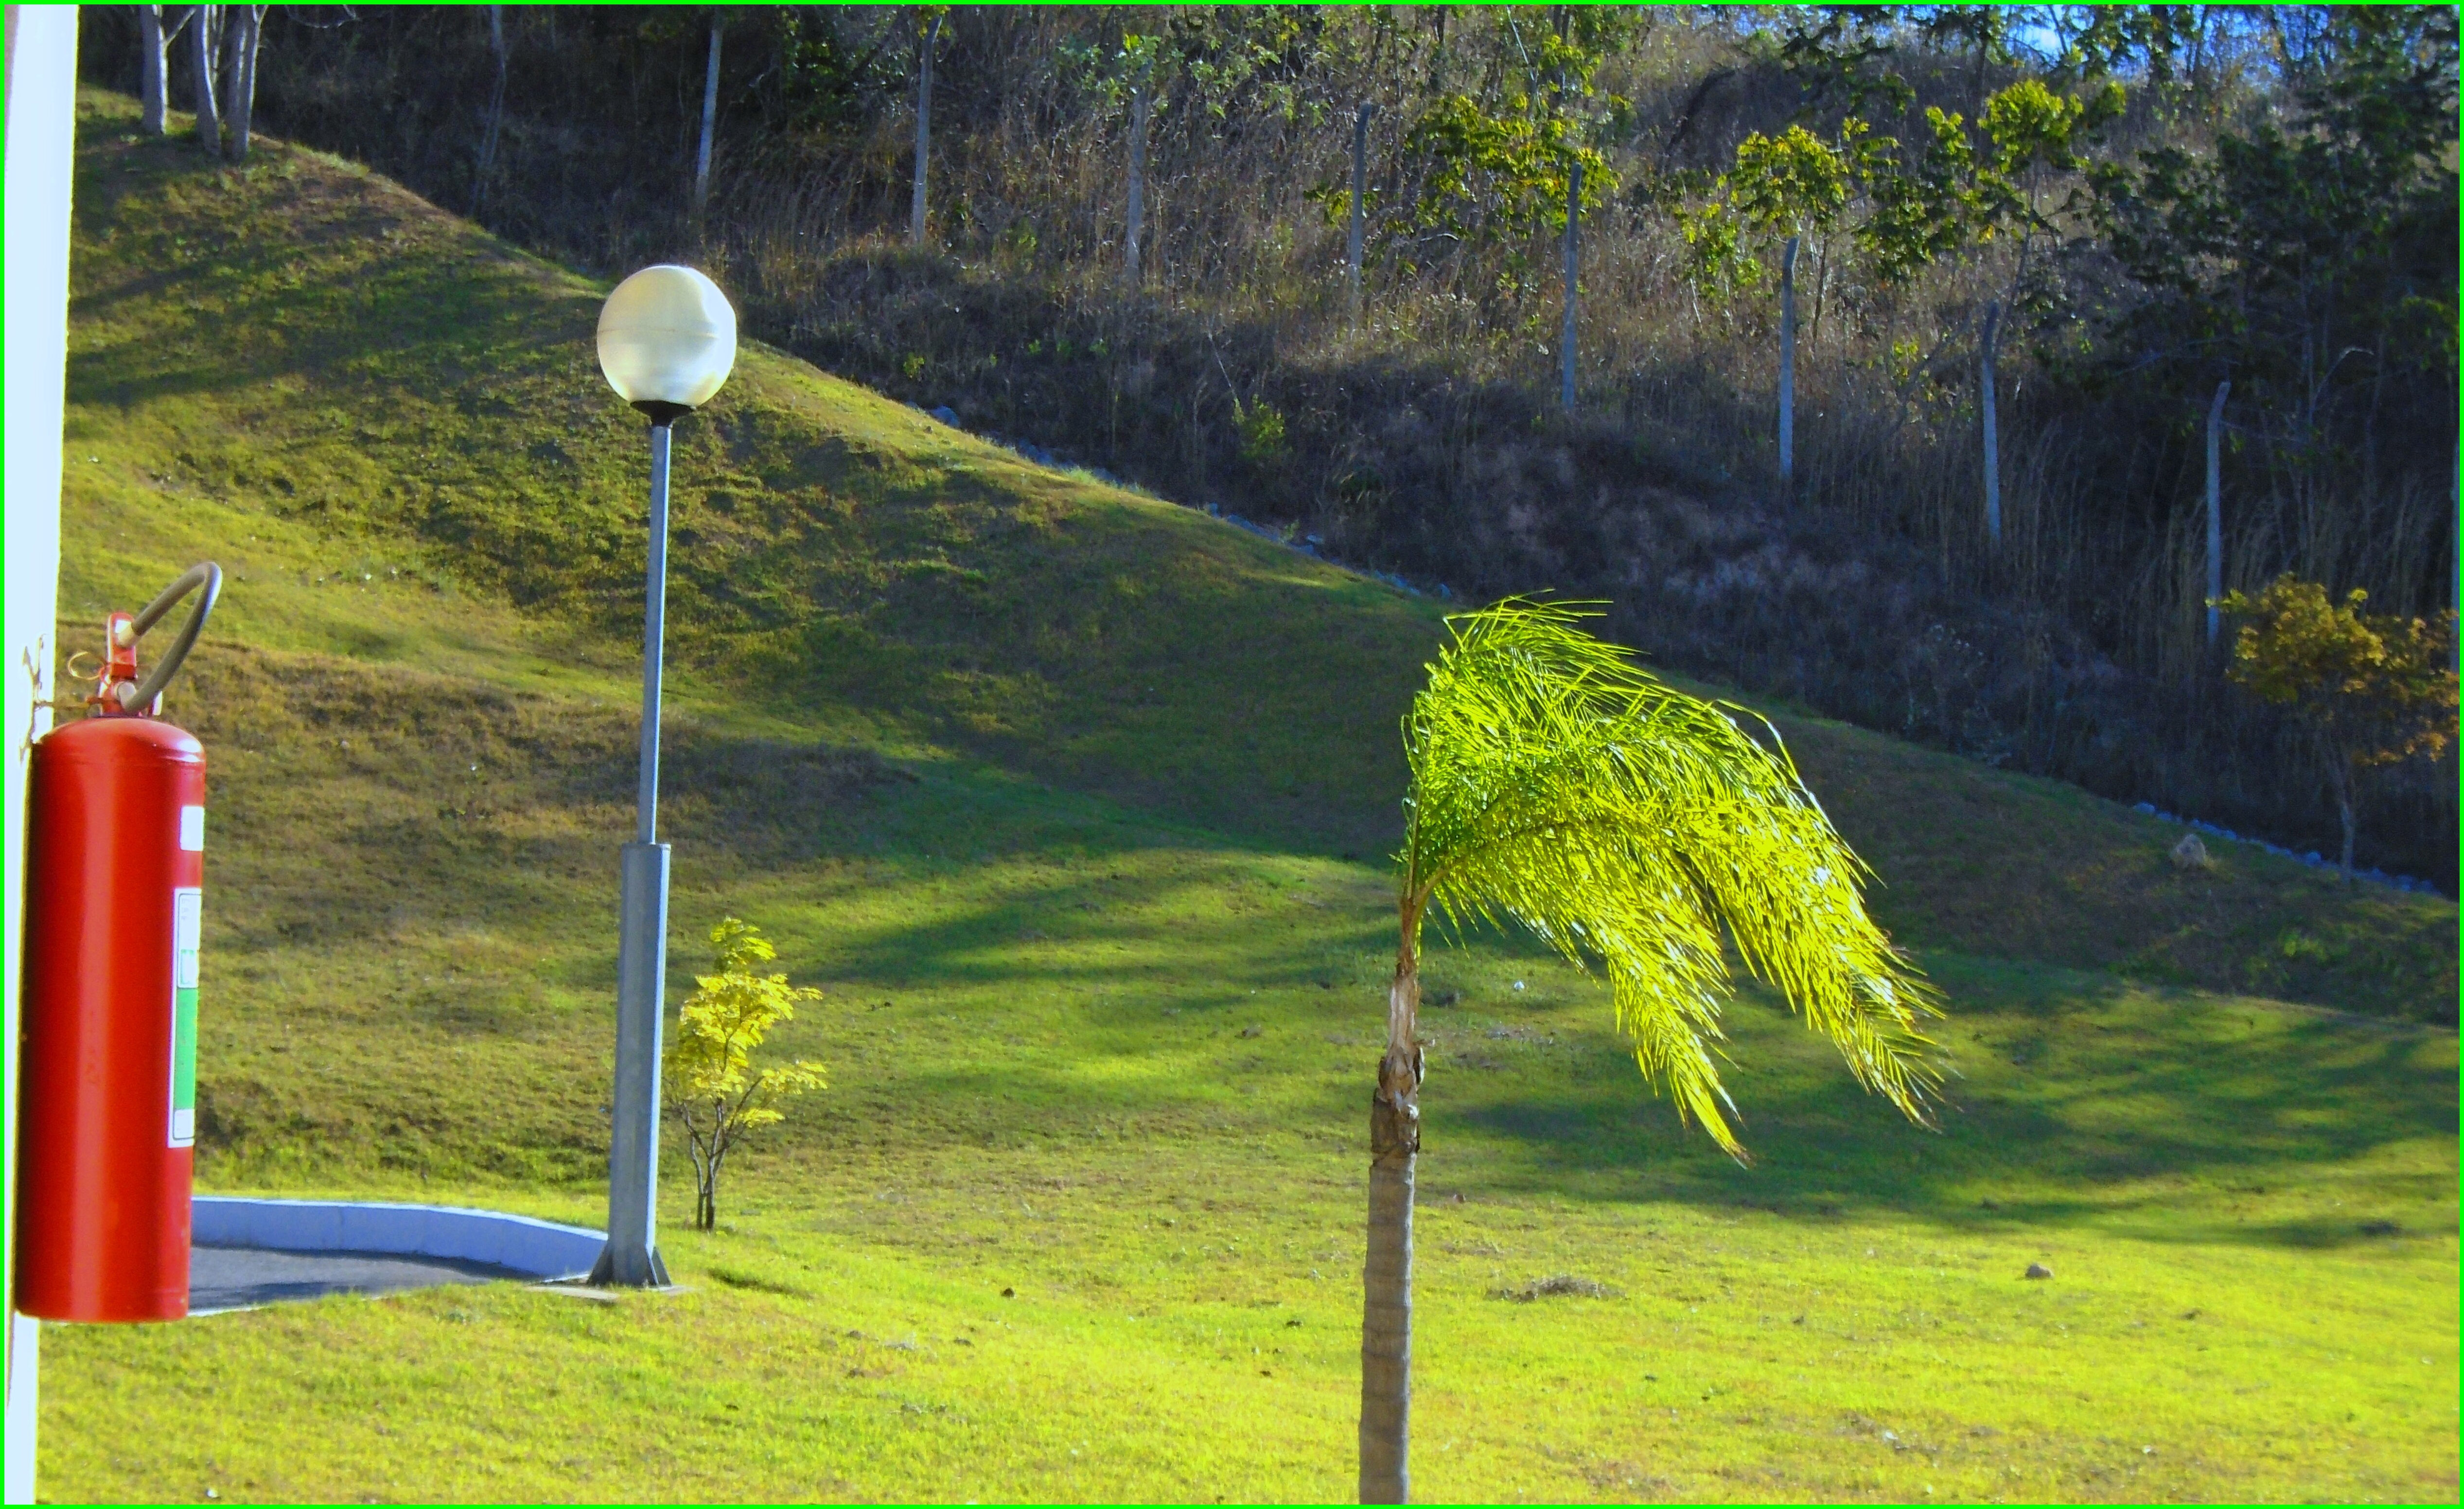
tree, grass, light, sky, sun, lawn, meadow, leaf, green, reflection, red, color, explorer, blue, object, yellow, lighting, world, art, background, single, eye, composition, surreal, beautiful, shot, woodland, brazil, colored, tones, interesting, effect, surprise, minasgerais, cult, belohorizonte, relevance, brightness, gren, wilmd, wilsonleonel, woody plant